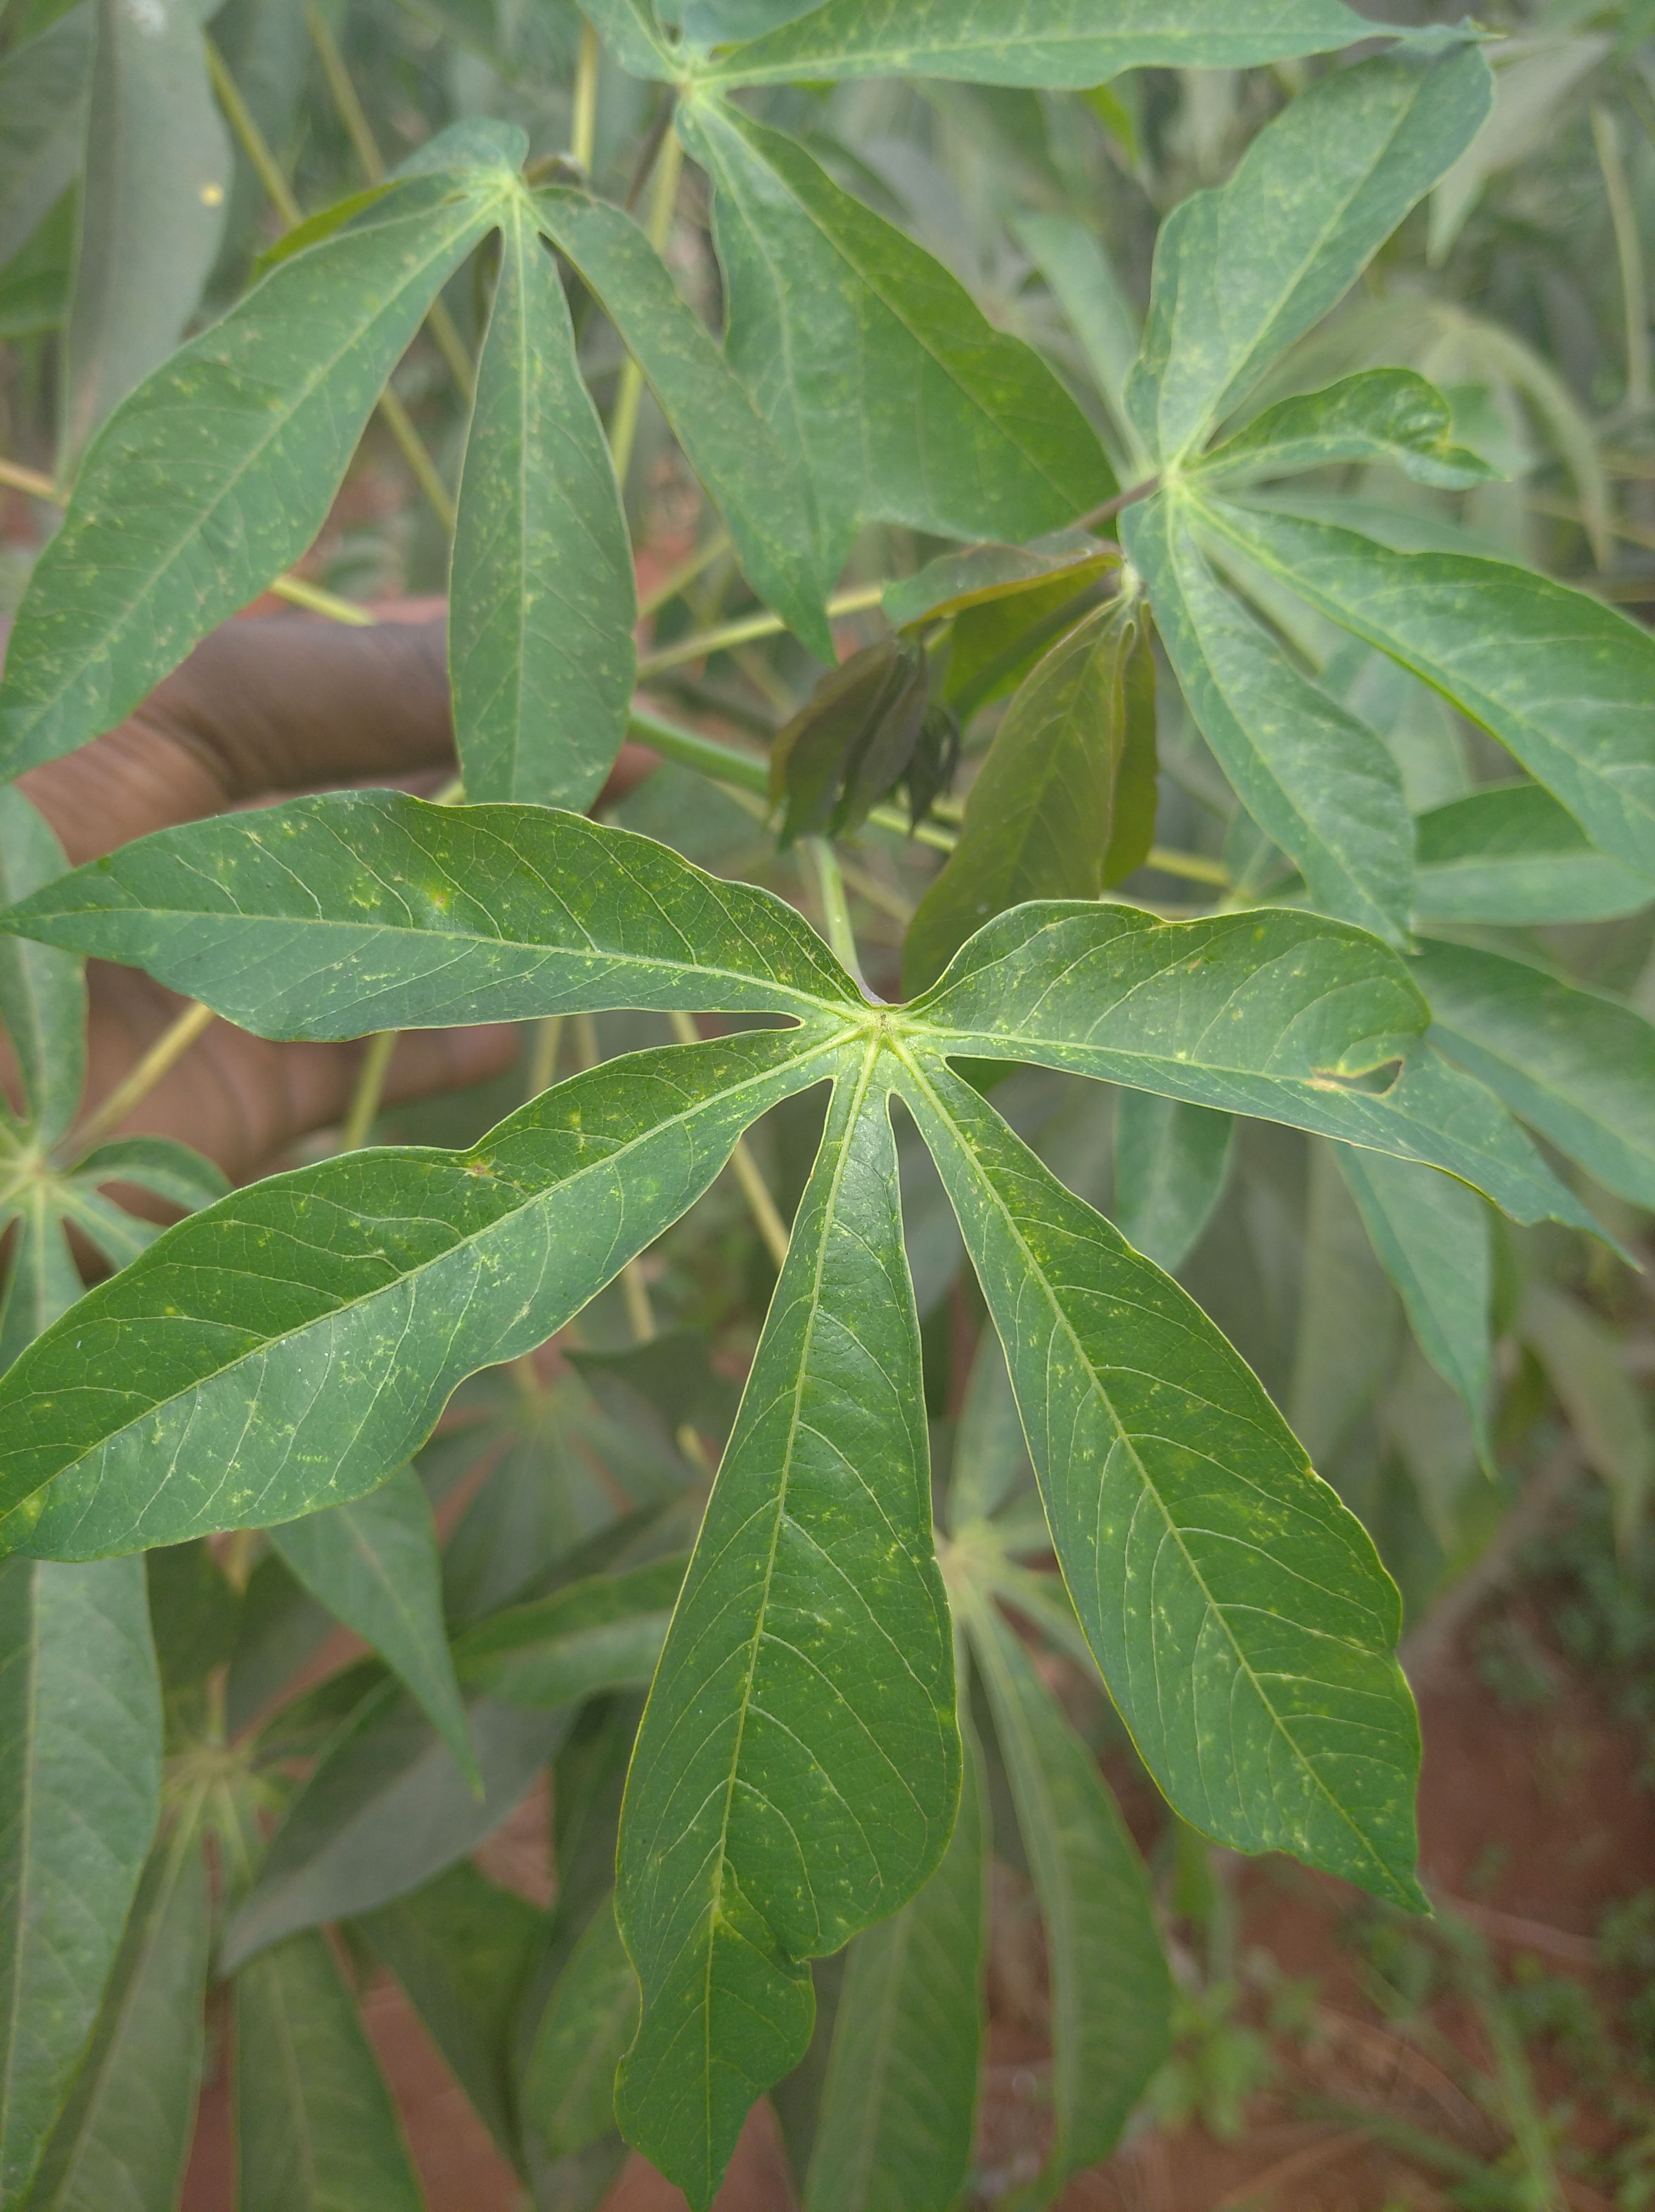
Label: healthy